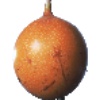
Label: Granadilla 1